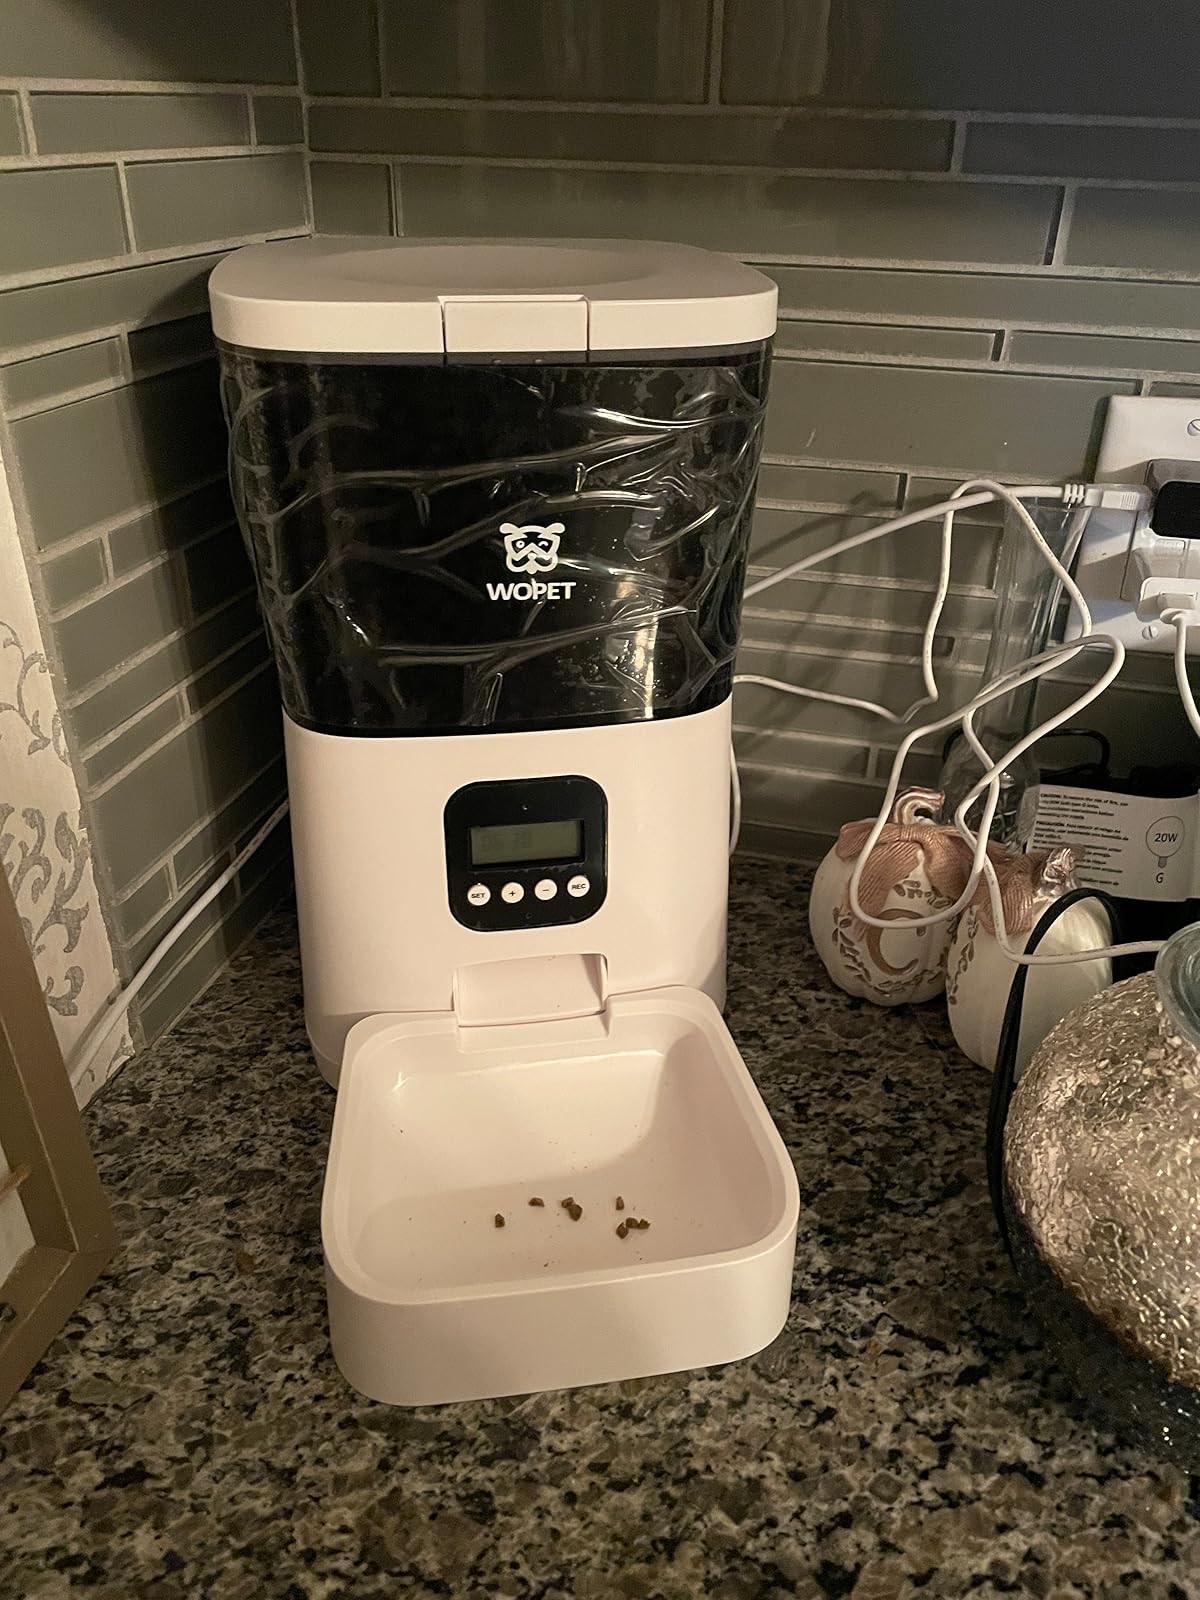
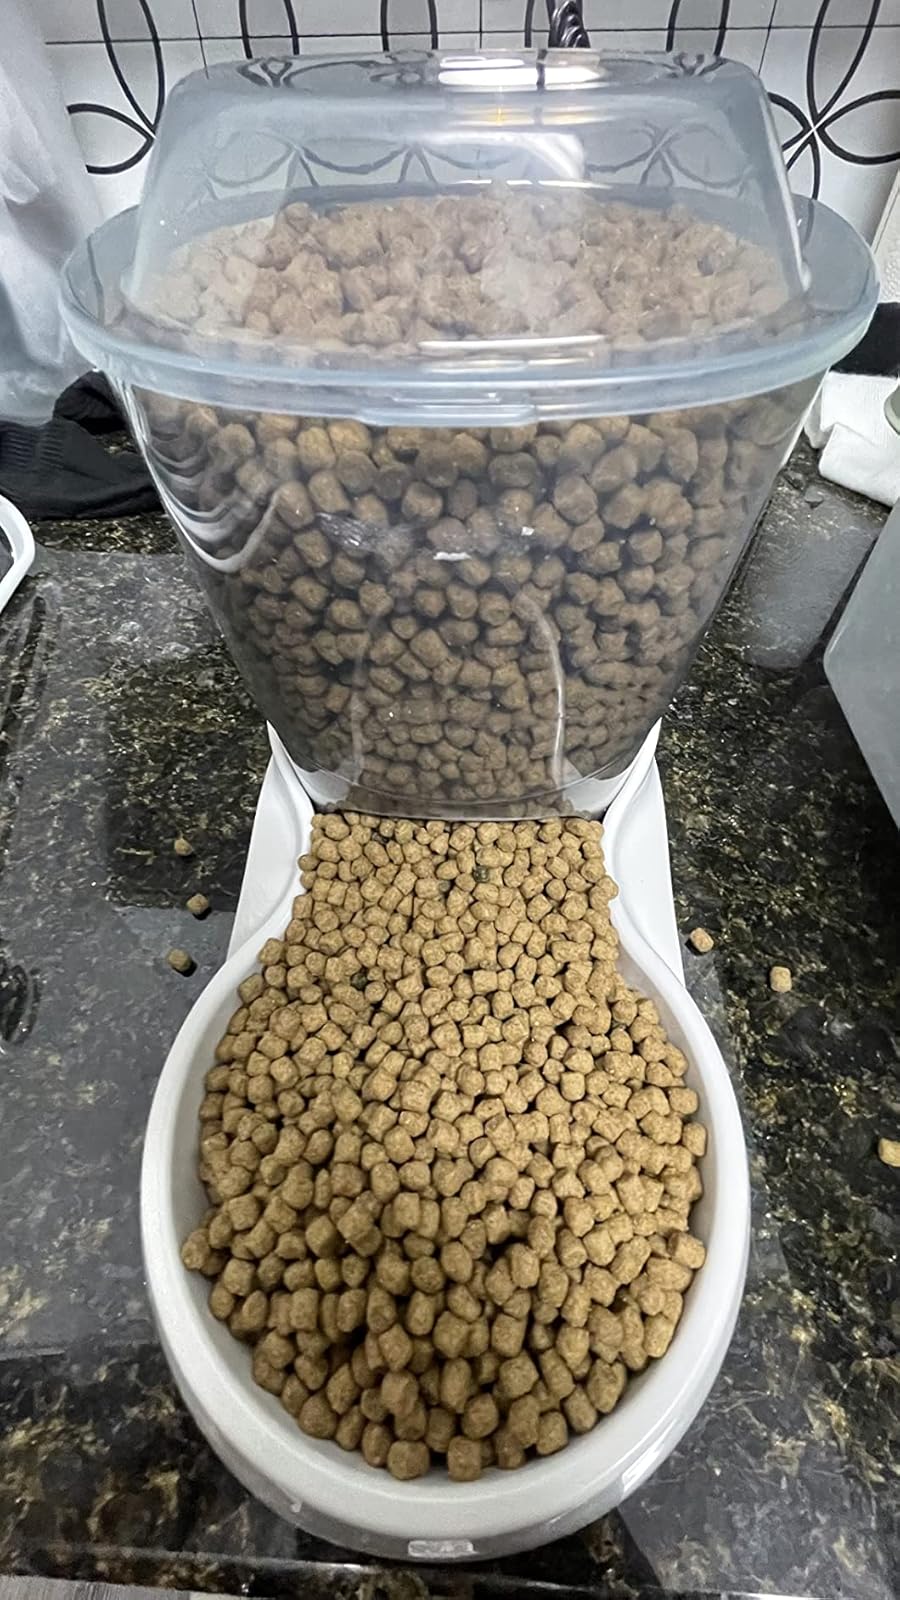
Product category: items_feeder
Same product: no